Presidency of Joe Biden

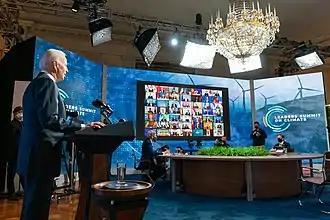
Biden at the Leaders Summit on Climate in April 2021, held virtually because of the COVID-19 pandemic

On January 14, 2021, Biden revealed a $1.9 trillion stimulus bill, the American Rescue Plan Act of 2021. The plan includes $1 trillion in direct aid, including $1,400 per-person checks, for working Americans, and would provide for direct housing and nutrition assistance, expanding access to safe and reliable childcare and affordable healthcare, increasing the minimum wage, extending unemployment insurance, and giving families with kids and childless workers an emergency boost this year. It would also expand the eligibility of these checks to adult dependents who have been left out of previous rounds of relief. The plan additionally includes $440 billion in community support, providing $350 billion of community support to first responders while the rest goes to grants for small businesses and transit agencies; $400 billion for a national vaccination plan and school reopenings; and $10 billion for information technology, modernizing federal cybersecurity infrastructure. In her first press briefing, press secretary Psaki said the plan was likely to change as negotiations continued, with the provision to increase the minimum wage later being excluded from the relief plan. Biden signed the Plan into law on March 11, 2021, passing through both chambers of Congress with a party-line vote.